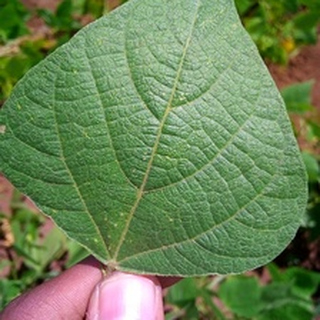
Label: healthy_bean